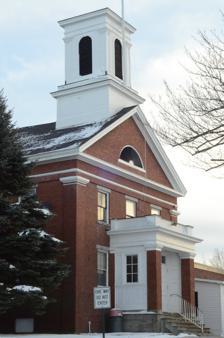
Building: Old Hampden Academy Building
Country: United States of America
Year built: 1842
United States historic place Hampden Academy U.S. National Register of Historic Places Show map of Maine Show map of the United States Location U.S. 1A , Hampden, Maine Coordinates 44°44′24″N 68°50′17″W / 44.74000°N 68.83806°W / 44.74000; -68.83806 Area 1 acre (0.40 ha) Built 1842 ( 1842 ) Architect Stuart, James H. Architectural style Greek Revival NRHP reference No. 75000106 Added to NRHP September 11, 1975 The Old Hampden Academy Building is a historic school building on United States Route 1A in Hampden, Maine .  Built in 1842-43, it was the home of Hampden Academy , now the town's public high school, for many years.  The building is now part the campus of the McGraw School, a local elementary school.  It was listed on the National Register of Historic Places in 1975 for its educational and architectural significance. Description and history The former Hampden Academy building stands on the west side of US Route 1A in Hampden village, just south of its junction with Cottage Street.  It stands at the back of a semicircular drive that is now almost completely surrounded by parking for the McGraw School, whose modern section is attached to the rear of this building.  The academy building is a 2 + 1 ⁄ 2 -story brick building, with a front-facing gable roof and granite foundation.  A square tower rises above the roof ridge, with a short first stage, and a taller belfry stage with louvered round-arch openings.  The front (west-facing) facade is symmetrical, three bays wide, with a projecting entry vestibule in the center bay, and a fully pedimented gable with a half-round louver at its center.  The entry has pilasters at all four corners (as does the building) and the entrance is recessed in a paneled opening, with a balustrade balcony above. Hampden Academy was established in 1803 and constructed its first building on this site in 1806.  That building was destroyed by fire in February 1842, and the present building was built soon thereafter.  It is one of a handful of brick Greek Revival academy buildings, resembling the Bloomfield Academy in Skowhegan (1840) and the Somerset Academy in Athens . It was damaged by fire in 1854, and briefly closed due to low enrollment in the 1880s.  It has been used since then as a classroom facility by the Hampden Academy and the local school district. See also National Register of Historic Places listings in Penobscot County, Maine References